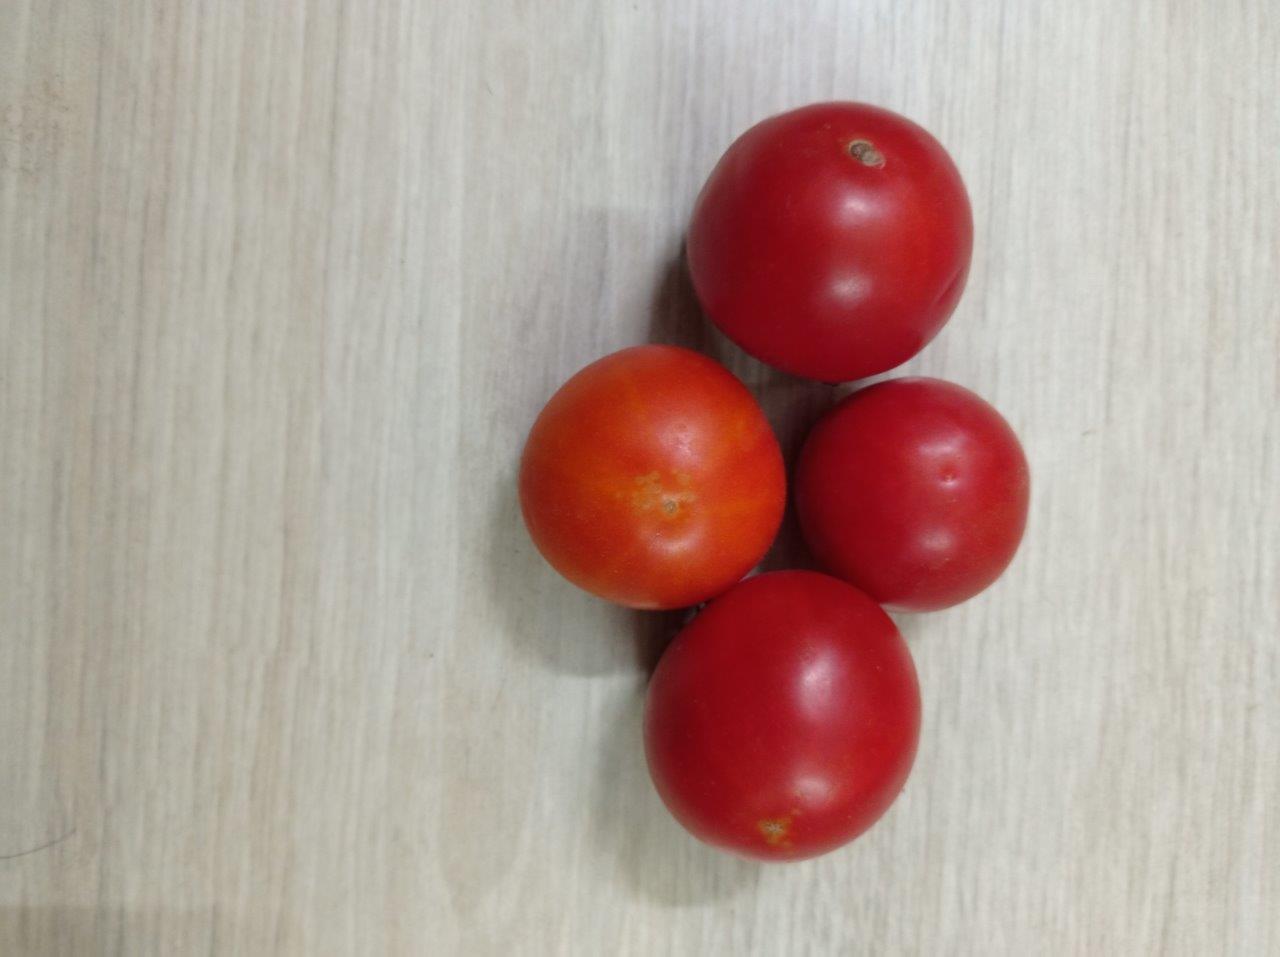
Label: Fresh